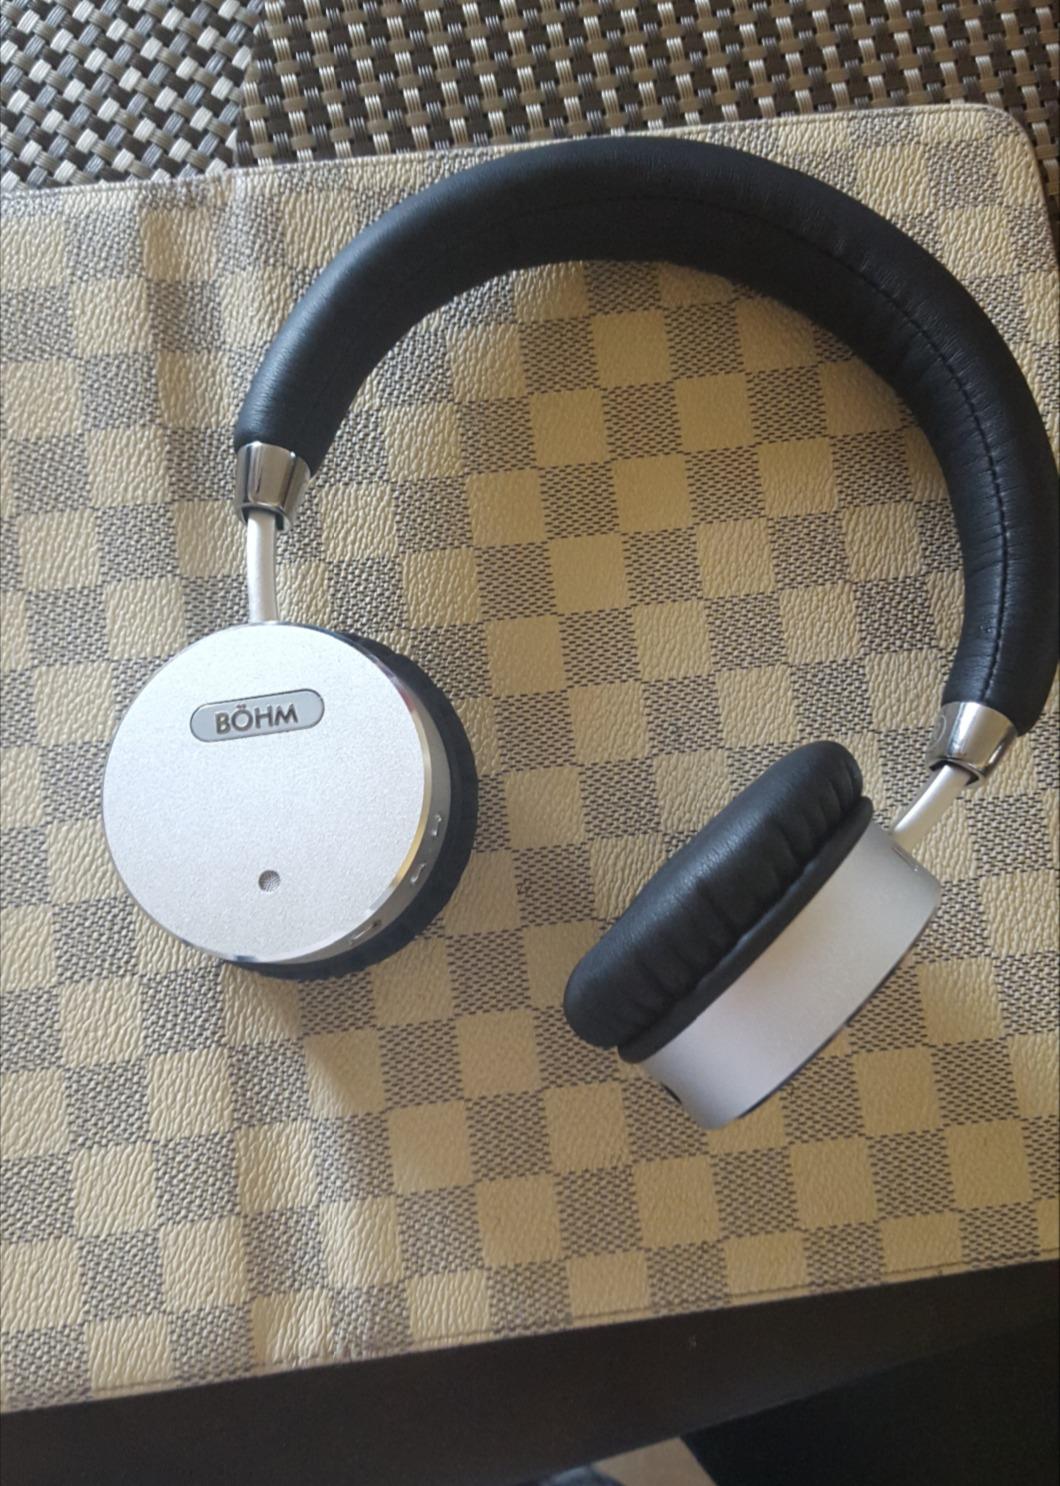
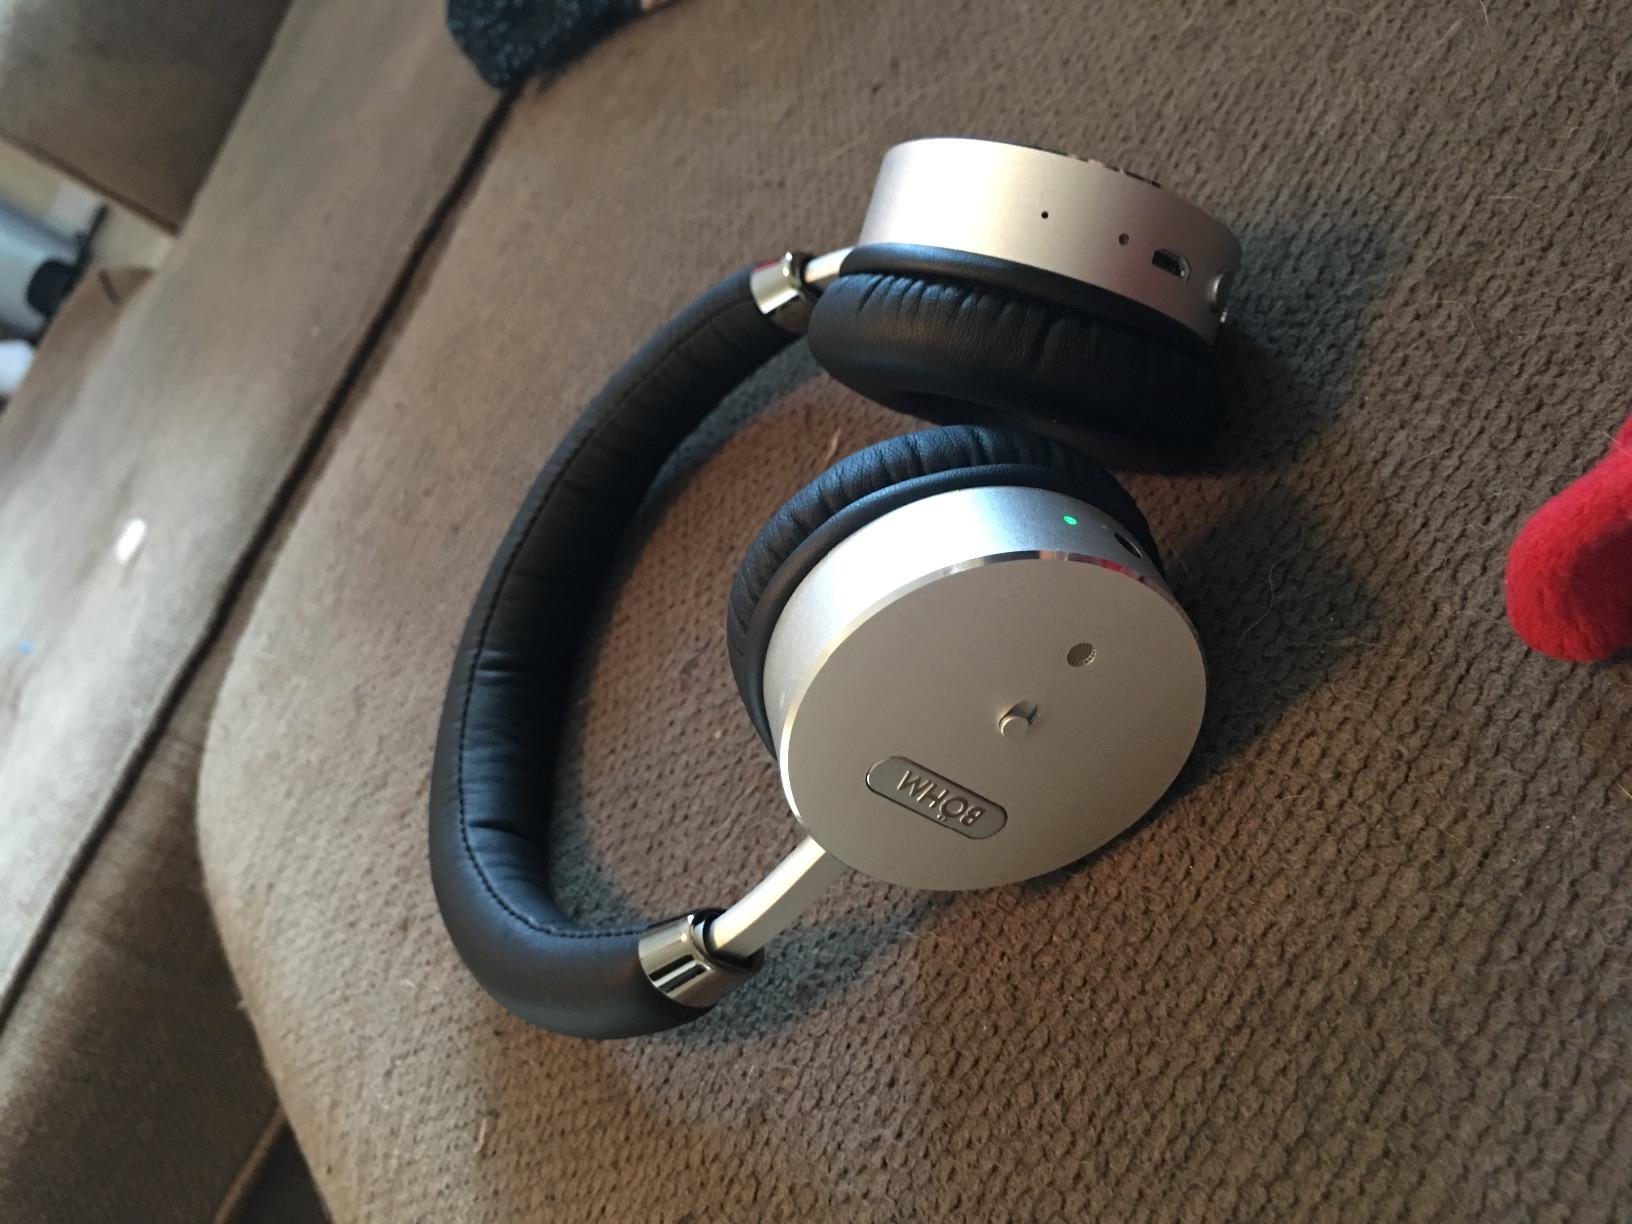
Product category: headphones
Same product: yes